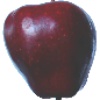
Label: red_delicious_apple